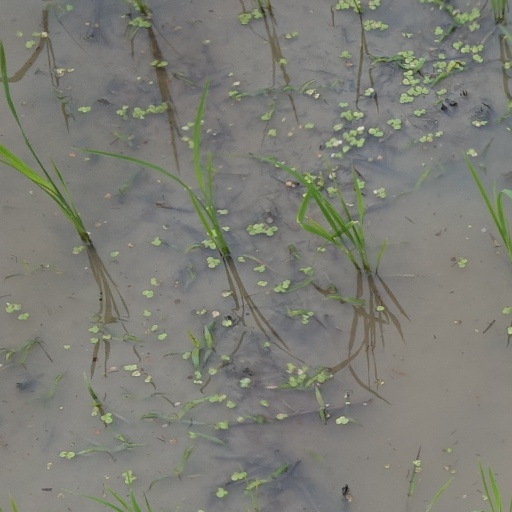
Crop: rice